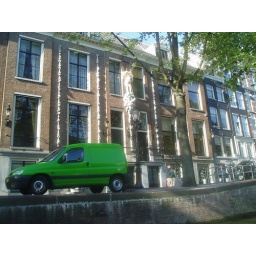
a car in the street